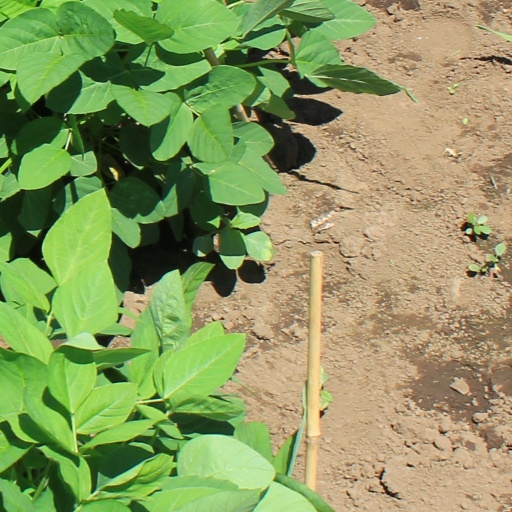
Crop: soybean